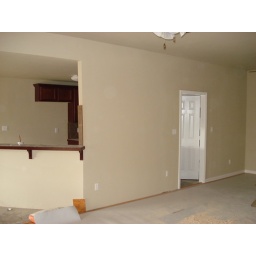
kitchen bar / &amp;quot;dining area&amp;quot; w/paper over the floors